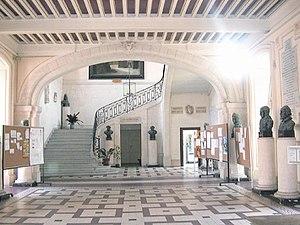
L'Atrium de la Faculté de Médecine de Montpellier Photographie personnelle
La faculté de médecine de Montpellier est une unité de formation et de recherche, composante de l'université de Montpellier pour la formation de futurs professionnels de la santé et de chercheurs dans le domaine du vivant.